Being Rose

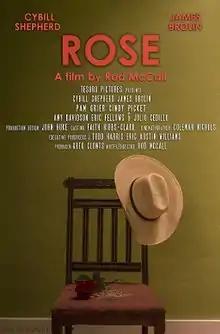

Being Rose is a 2017 American drama film by director Rod McCall about a dying woman who finds love while soul searching throughout the southwest during her final days. The film was released nationwide and on VOD by Gravitas Ventures on January 4, 2019.